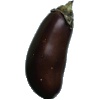
Label: Eggplant 1